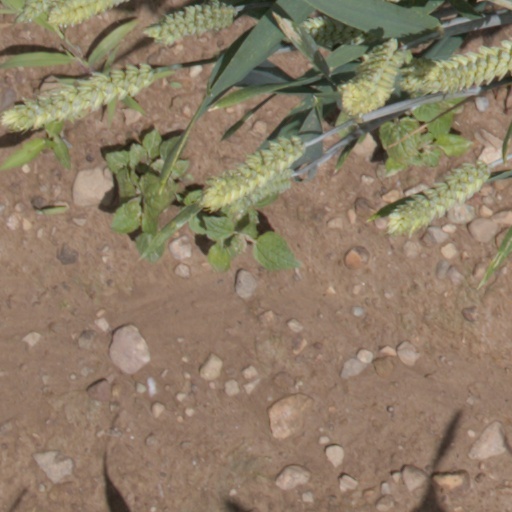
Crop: wheat